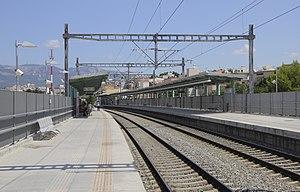
Le Centre ferroviaire d’Acharnes est une gare ferroviaire grecque. C'est un nouveau nœud ferroviaire situé à Acharnes dans la banlieue nord d’Athènes.